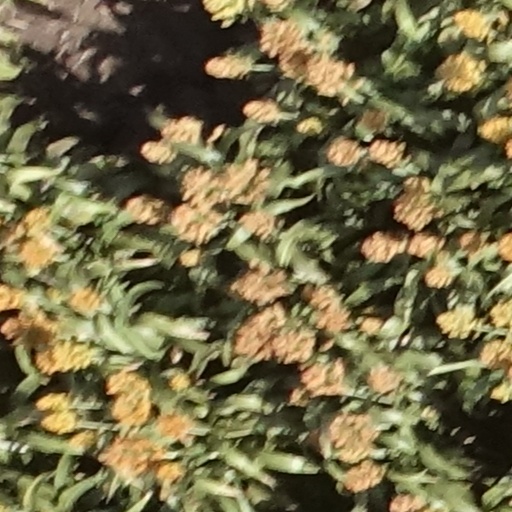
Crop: sorghum